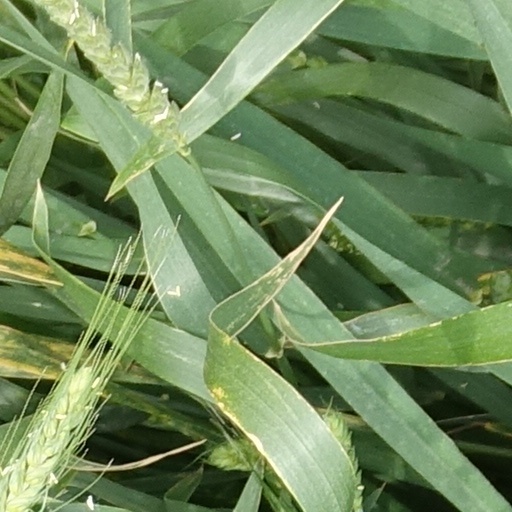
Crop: wheat